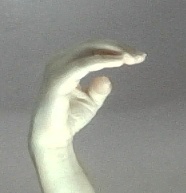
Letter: jeem